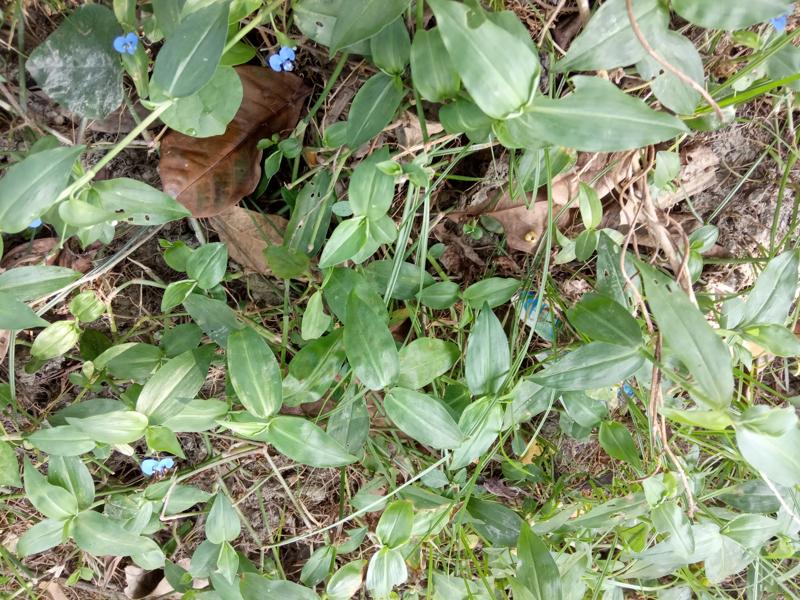
Weed species: Commelina benghalensis